London Palladium

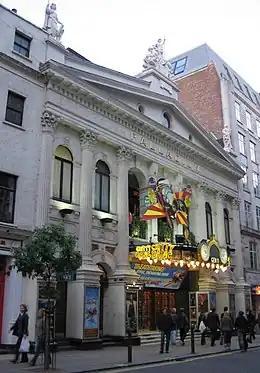
Production of "Chitty Chitty Bang Bang" at the Palladium in May 2004

In 2000, ownership of the theatre changed once again when Stoll Moss was acquired by Andrew Lloyd Webber's Really Useful Group. From 3 May 2000 to 5 January 2002, the Palladium played "The King and I" starring Elaine Paige and Jason Scott Lee. This production was a West End transfer of the successful 1996 Broadway production. Before the opening, the box office had already taken in excess of £7 million in ticket sales. This version of the show was a lavish affair, with new dialogue and music added, while the original material was updated. During the run, Josie Lawrence played the role of Anna and Paul Nakauchi and Keo Woolford played the role of the King, respectively. After the production closed, the famous (but outdated) revolving stage was removed to make way for more modern technology.